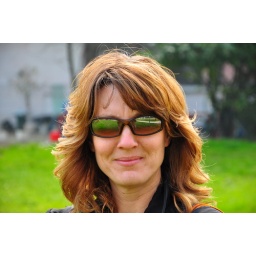
Dena in Vicenza. Love the reflection off of the glasses and the green color of the grass.